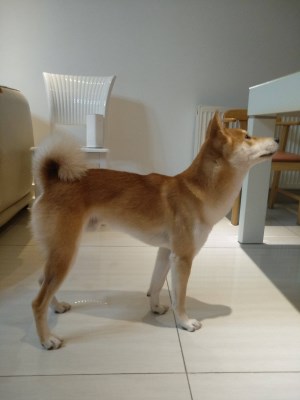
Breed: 1043-n000001-Shiba_Dog